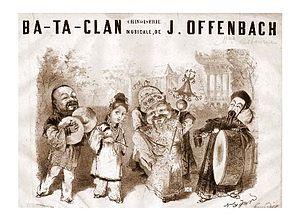
Ba-ta-clan est une chinoiserie musicale ou une opérette en un acte de Jacques Offenbach, livret de Ludovic Halévy, créée au théâtre des Bouffes-Parisiens le 29 décembre 1855. Le titre est un jeu sur le mot « bataclan », séparé en trois monosyllabes par des tirets, comme s'il s'agissait d'un mot Chinois. « Bataclan » signifiant ici le grand remue-ménage qui se déroule.